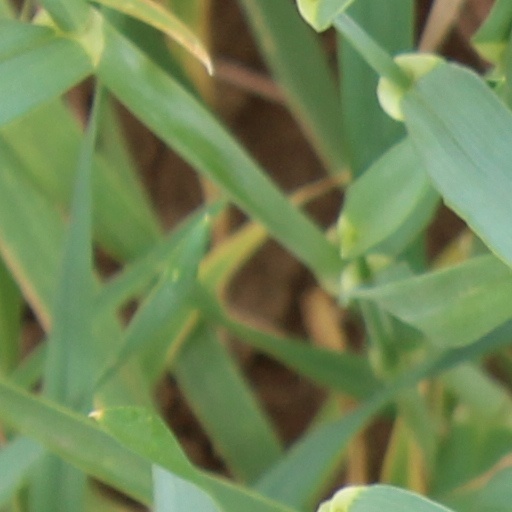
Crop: wheat